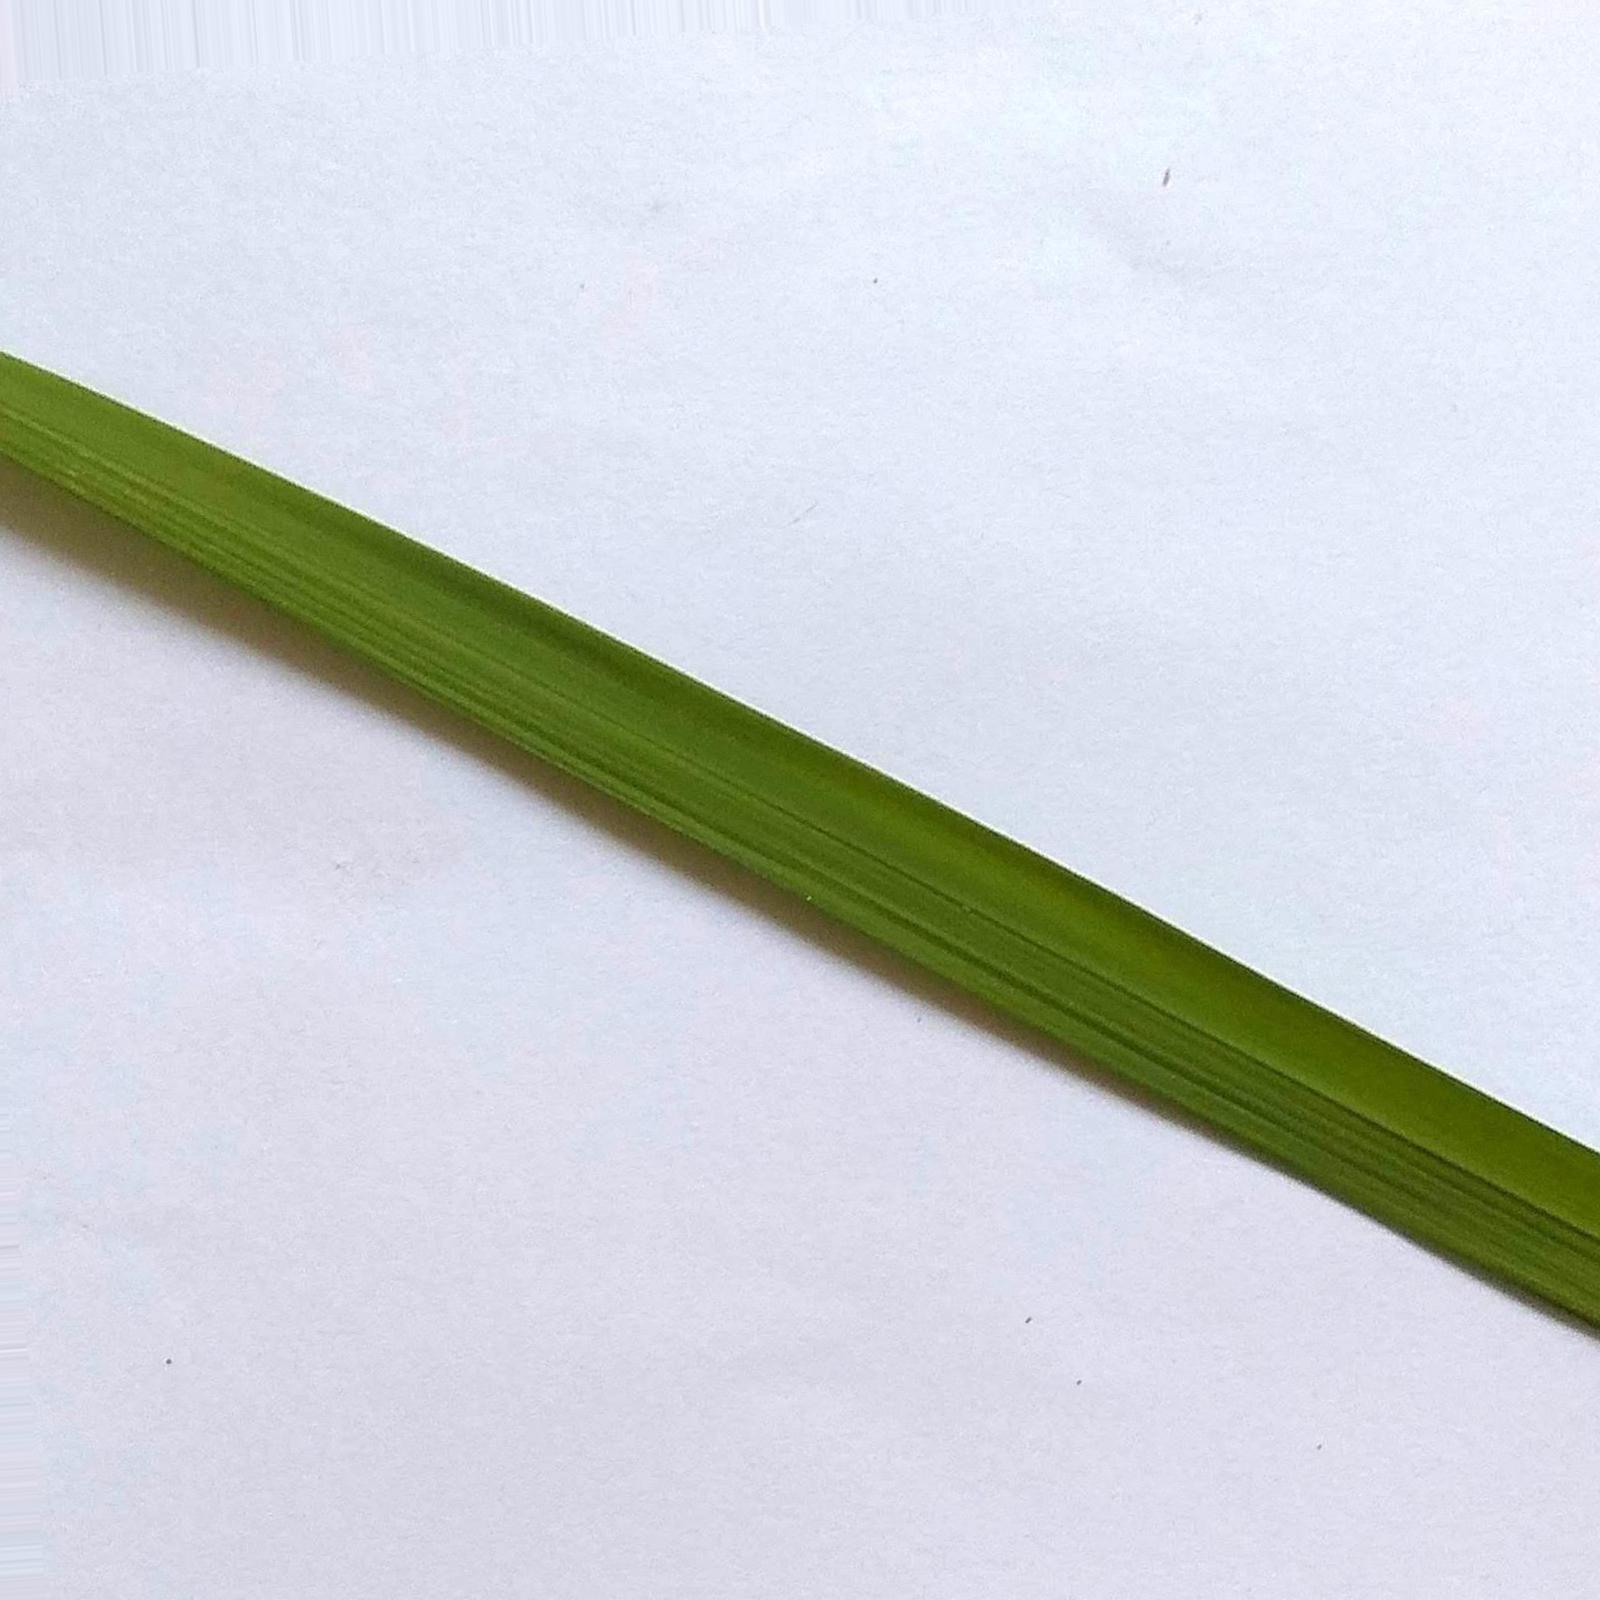
Nhãn: Healthy